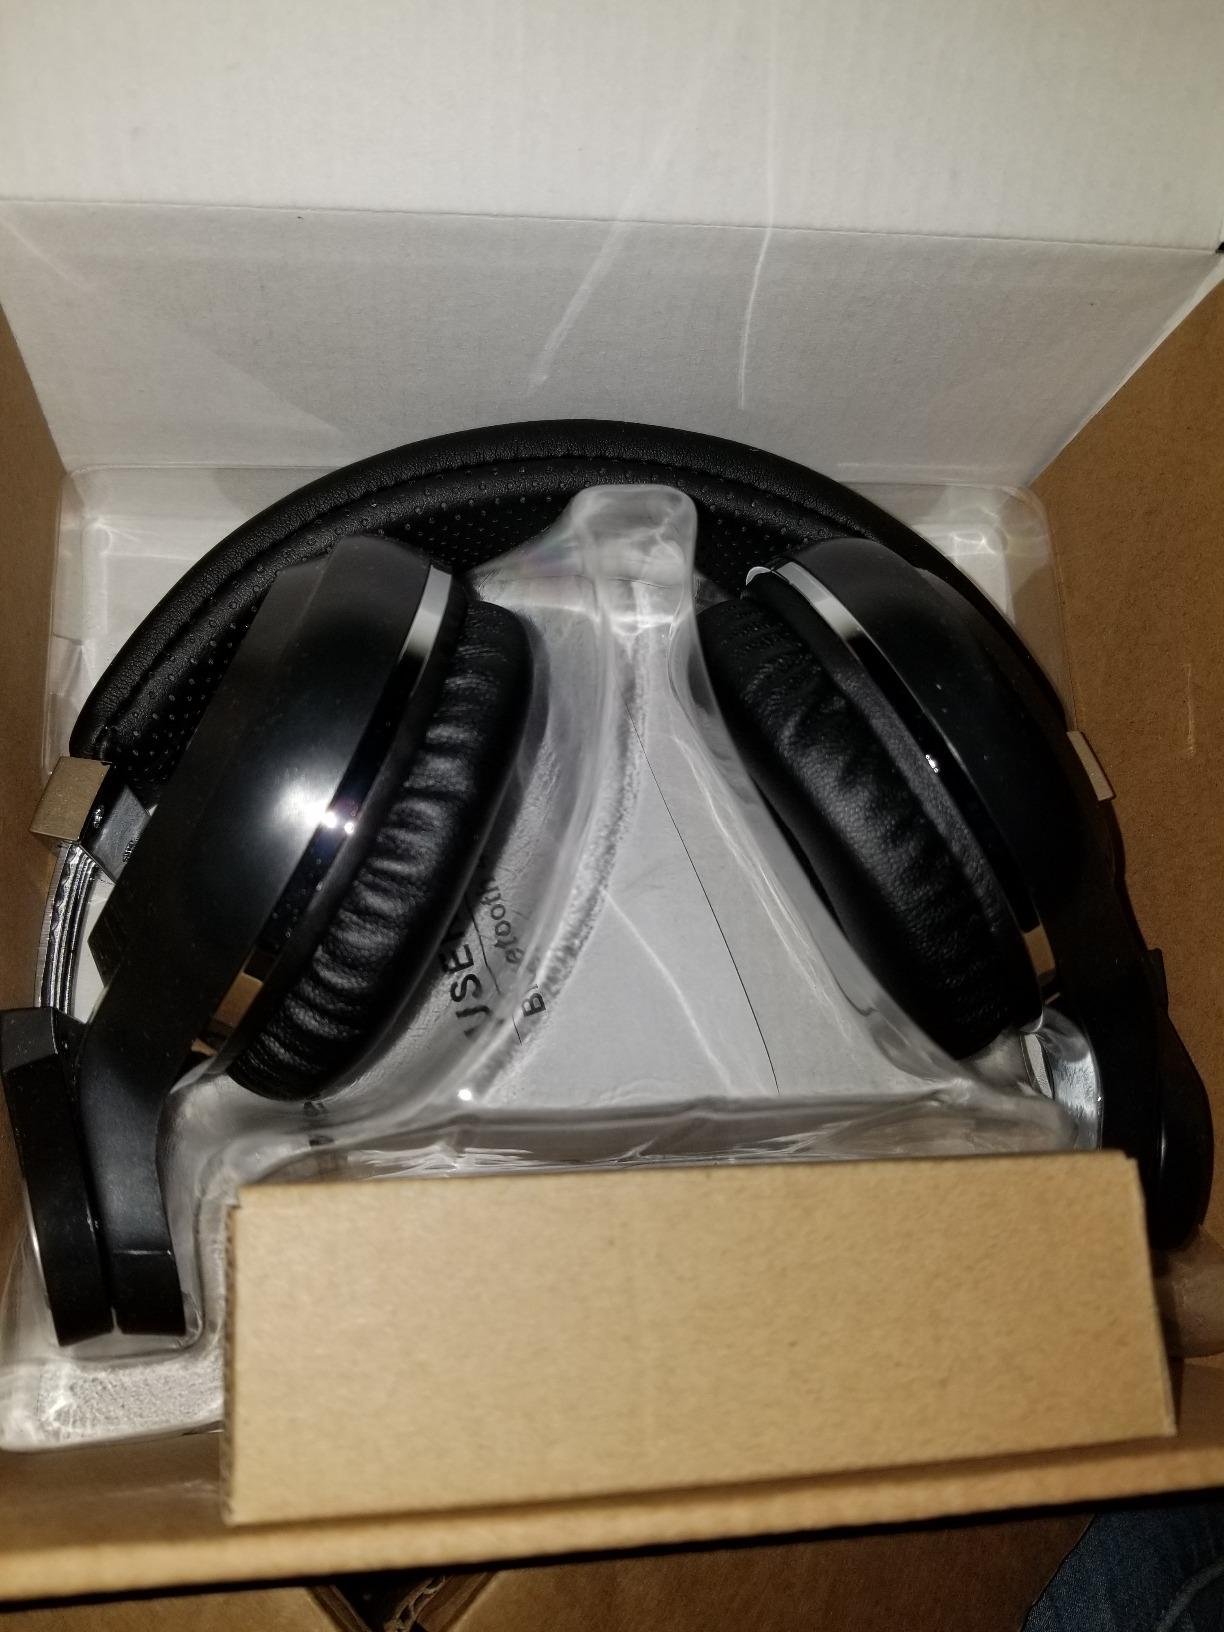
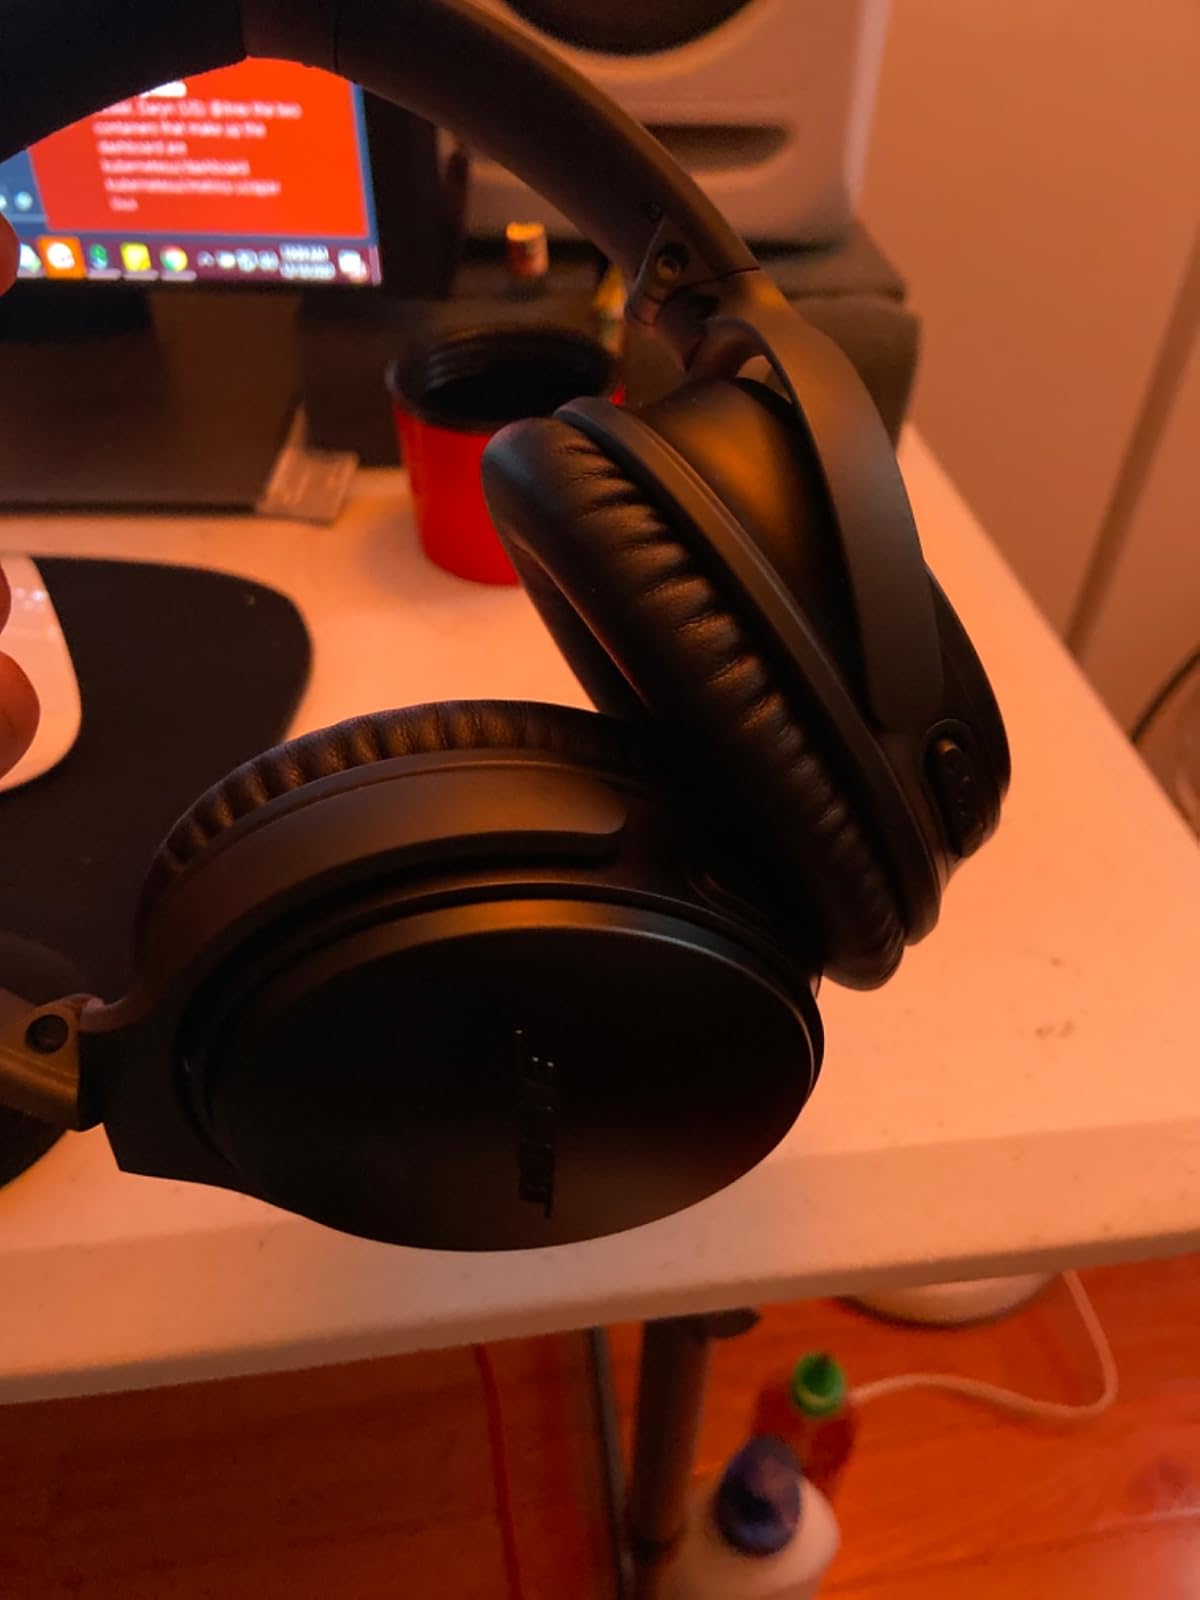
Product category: headphones
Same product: no